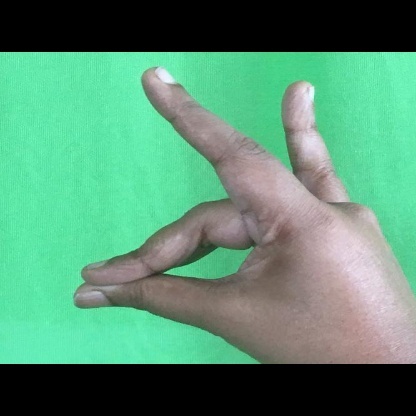
Mudra: Simhamukham